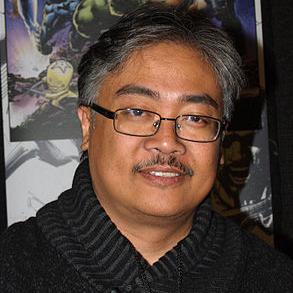
Age: 51